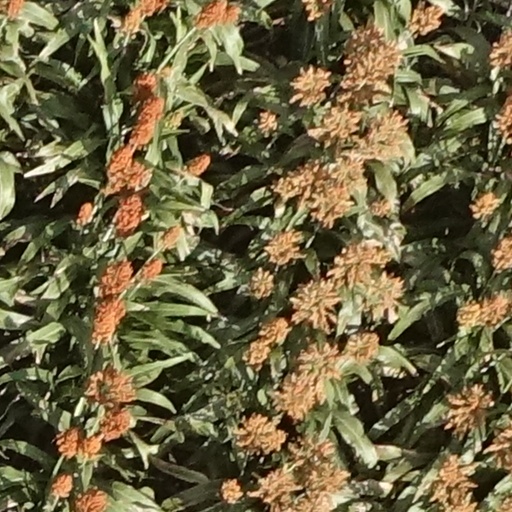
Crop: sorghum